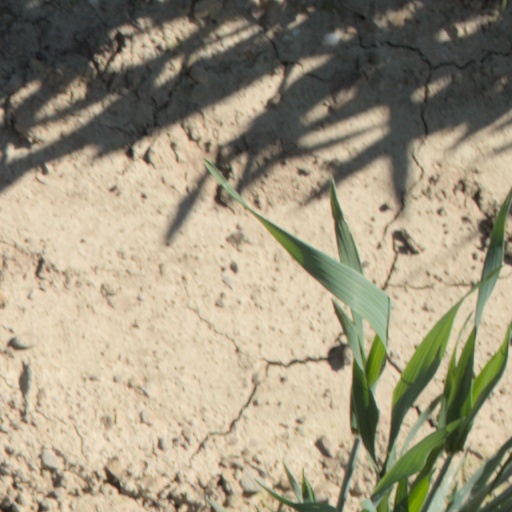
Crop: wheat